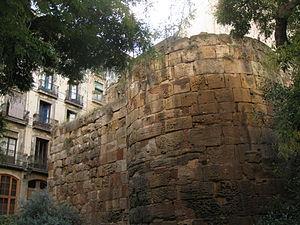
La seconde muraille romaine de Barcelone, la seule dont il reste des vestiges importants, a été commencée à la fin du IIᵉ siècle et a été achevée au début du IVᵉ siècle. Avant elle, il y avait, occupant approximativement le même périmètre, une muraille de hauteur et épaisseur plus faibles, qu'on a décidé de renforcer après quelques incursions des Francs et des Alamans qui se sont produites au IIIᵉ siècle.